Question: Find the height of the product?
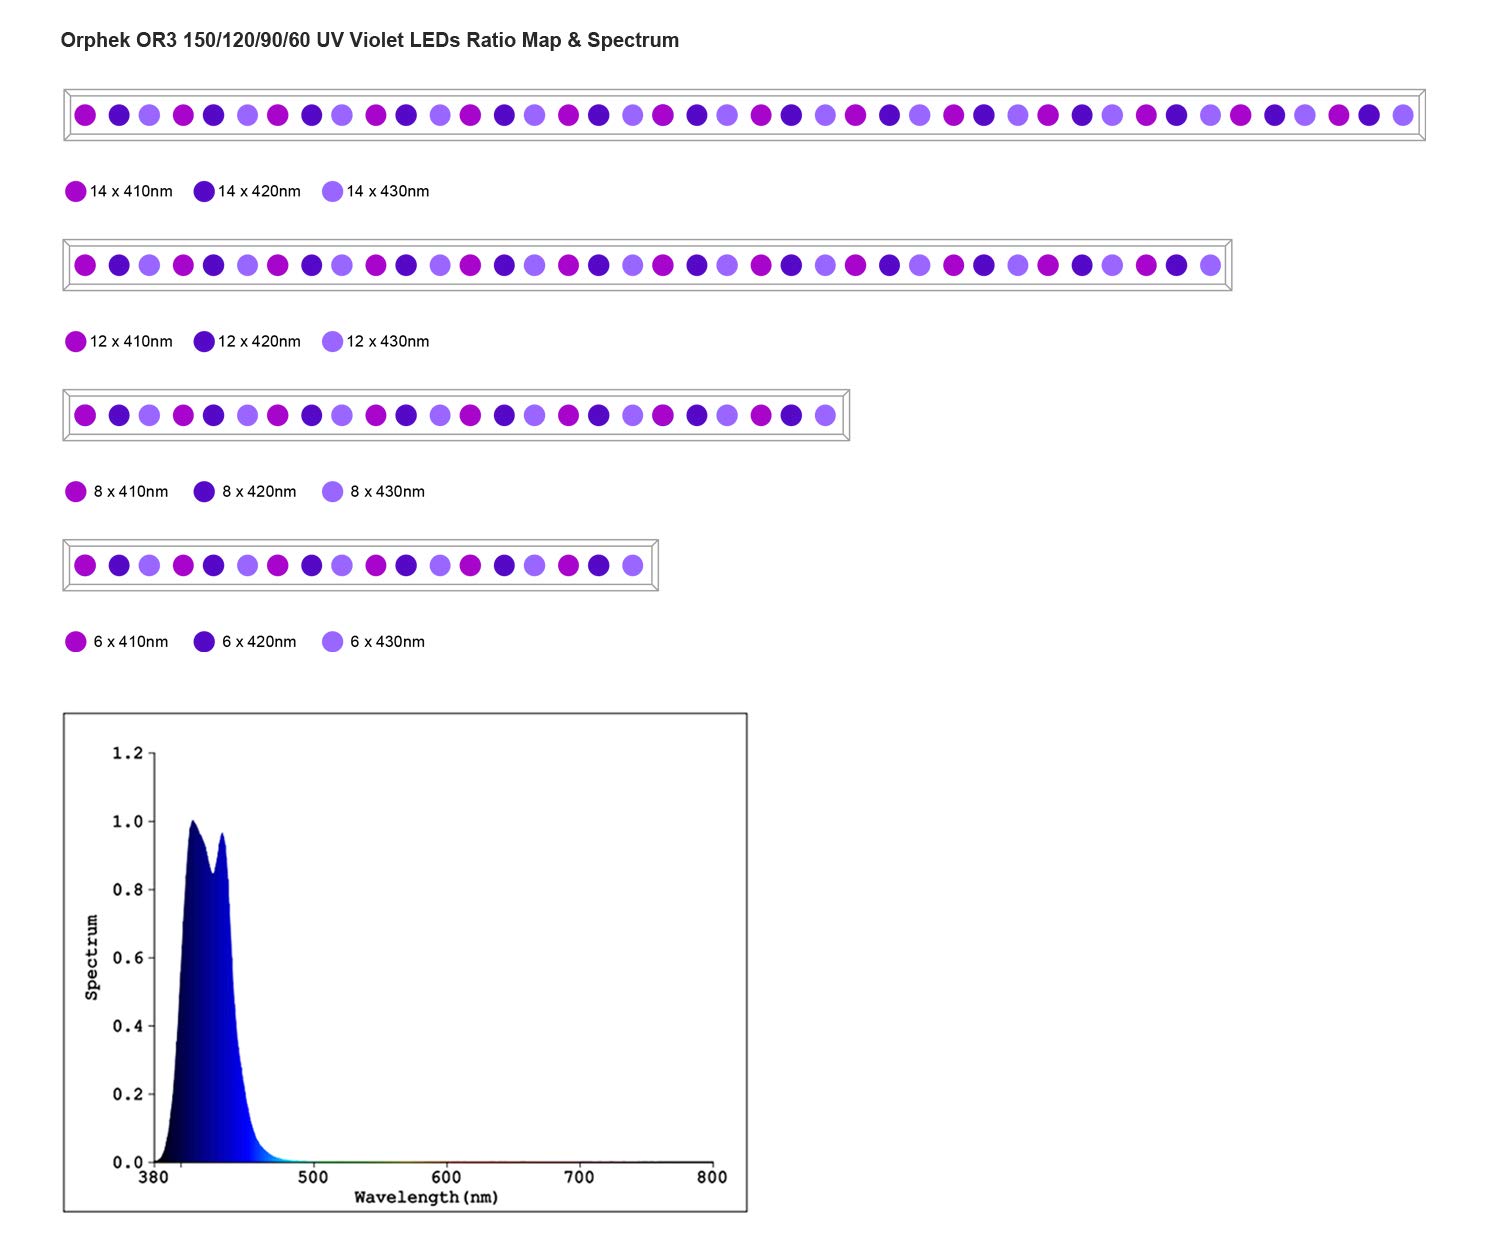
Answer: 0.4 metre